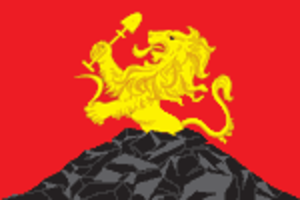
Borodino est une ville du kraï de Krasnoïarsk, en Russie. Sa population s'élevait à 16 764 habitants en 2013.